Jet engine

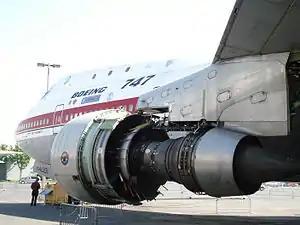
A JT9D turbofan jet engine installed on a Boeing 747 aircraft.

Meanwhile, in Britain the Gloster E28/39 had its maiden flight on 15 May 1941 and the Gloster Meteor finally entered service with the RAF in July 1944. These were powered by turbojet engines from Power Jets Ltd., set up by Frank Whittle. The first two operational turbojet aircraft, the Messerschmitt Me 262 and then the Gloster Meteor entered service within three months of each other in 1944; the Me 262 in April and the Gloster Meteor in July. The Meteor only saw around 15 aircraft enter World War II action, while up to 1400 Me 262 were produced, with 300 entering combat, delivering the first ground attacks and air combat victories of jet planes.